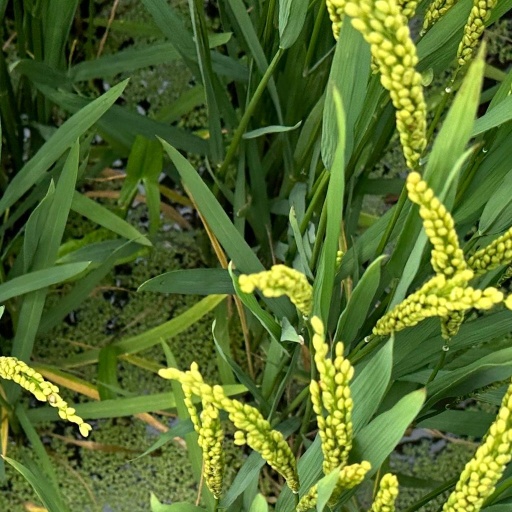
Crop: rice